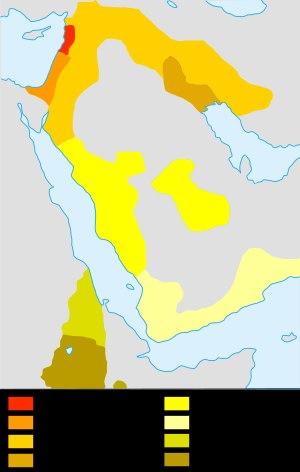
Le babylonien est la dénomination par laquelle on désigne un dialecte de l'akkadien, parlé en Babylonie à partir du début du IIᵉ millénaire av. J.-C., et qui est pendant longtemps la langue littéraire et diplomatique par excellence du Proche-Orient.
Le phénicien est une langue morte, parlée à l'origine sur les côtes du Liban, dans un pays qu'on désignait alors comme le « pays de Canaan » aussi bien en phénicien et en arabe, qu'en hébreu et en araméen, « Phénicie » en grec et en latin, et « Pūt » en égyptien ancien. Le phénicien est une langue sémitique du sous-groupe cananéen, groupe dont descend l'hébreu. Le phénicien était parlé au Liban, le long des côtes de Syrie, dans la partie nord de l'actuel état d’Israel, ainsi que sur une partie de l'île de Chypre et, en tant que langue de prestige, dans certaines régions d'Anatolie. Il était aussi parlé dans les régions touchées par la colonisation phénicienne : le long des côtes sud-ouest de la Méditerranée, et notamment l'actuelle Tunisie, le Maroc et l’Algérie, ainsi que Malte, l’Ouest de la Sicile, la Sardaigne, la Corse et les Colonnes d'Hercule.
Le guèze ou ge'ez, parfois appelé éthiopien ancien ou classique, est une ancienne langue chamito-sémitique de la famille des langues sémitiques parlée jusqu'au IVᵉ siècle dans la Corne de l'Afrique et originaire des régions du sud de l'Érythrée et du nord de Éthiopie. Le guèze était la langue officielle du royaume d'Aksoum puis de l'empire d'Éthiopie. Selon des analyses anciennes, il serait pour plusieurs langues de la région ce que le latin est au français, mais il semble aujourd'hui que ce sont en fait des langues sœurs qui ont évolué parallèlement. Il s'écrit à l'aide de l'alphasyllabaire éponyme.
L'araméen appartient à la famille de langues chamito-sémitiques. Son nom vient d'Aram, une très ancienne région du centre de la Syrie.